2017 in Latin music

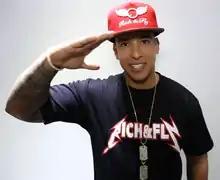
Puerto Rican rapper and singer Daddy Yankee was named Top Latin Artist of the Year in the United States by "Billboard".

This is a list of notable events in Latin music (music from Spanish- and Portuguese-speaking regions of Latin America, Latin Europe, and the United States) that took place in 2017.